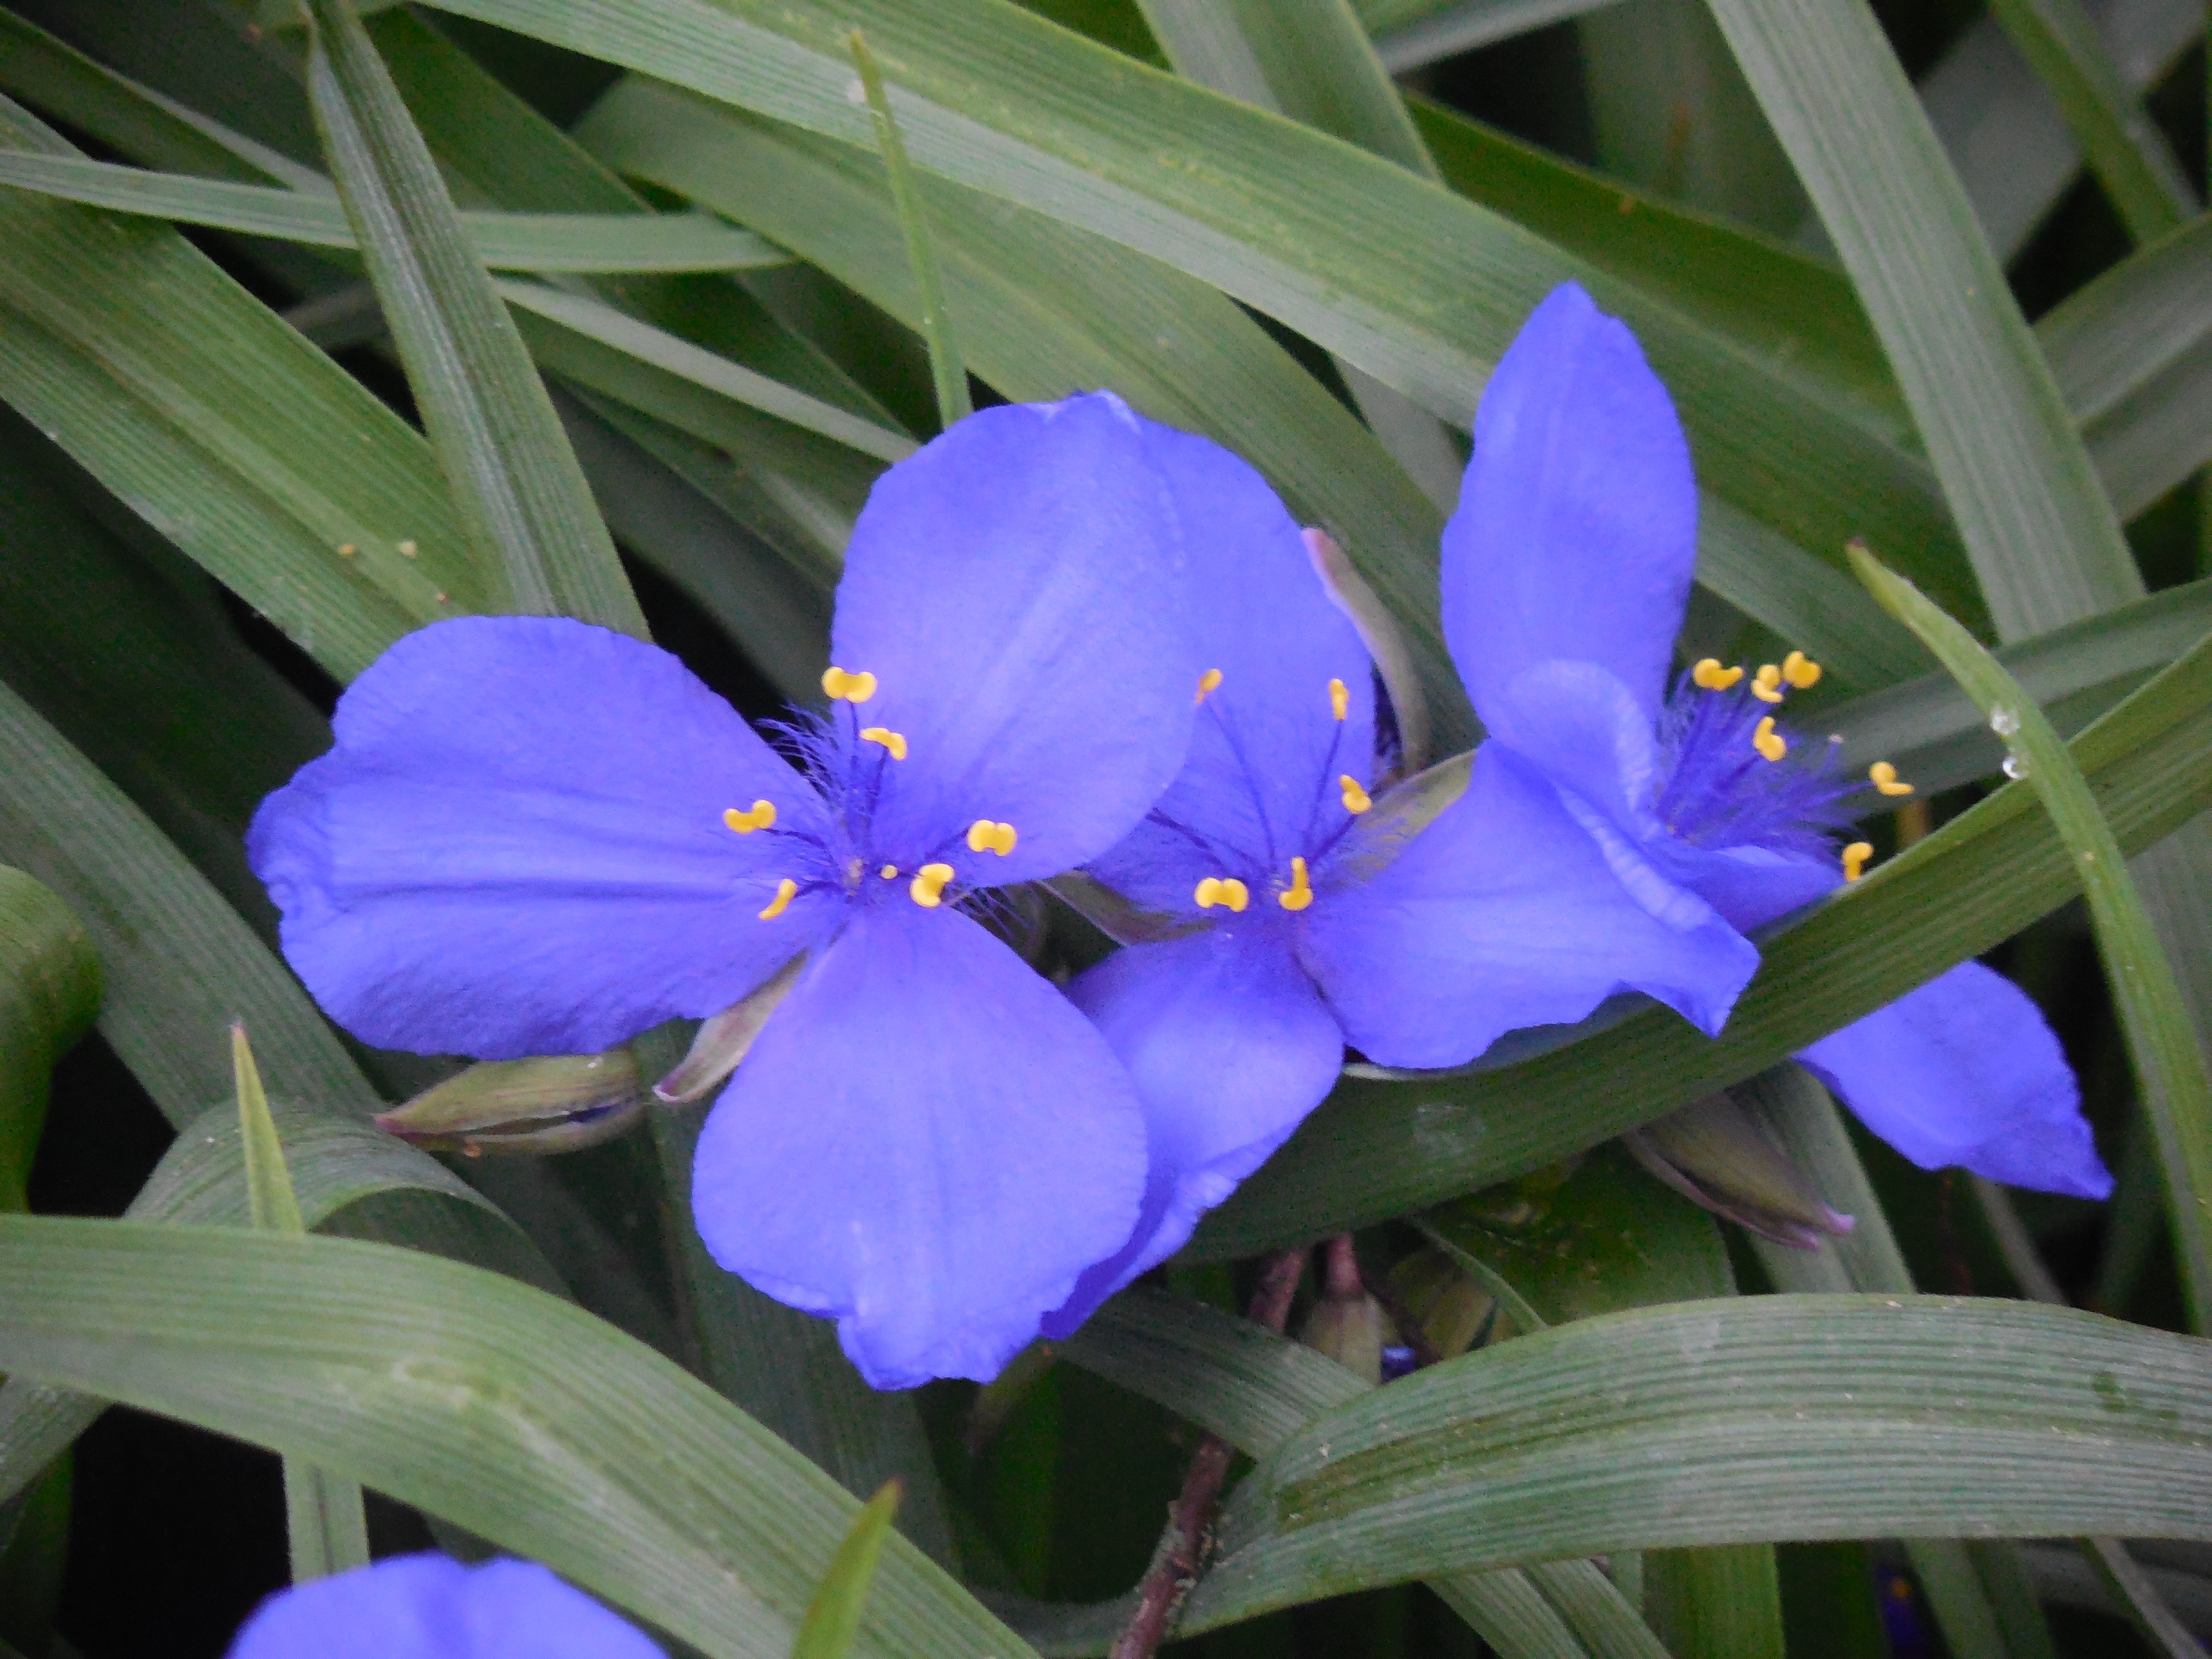
nature, blossom, plant, stem, leaf, flower, purple, petal, bloom, floral, wild, spring, green, natural, botany, blooming, blue, colorful, garden, flora, leaves, outdoors, native, gardening, petals, iris, eye, bright, stamen, spiderwort, flowering plant, cattleya, land plant, iris family